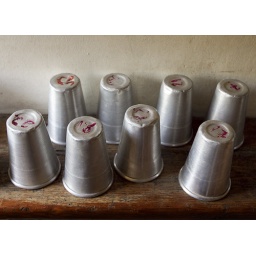
Numbered cups line a shelf at the Methodist Children's Home orphanage in Port-au-Prince,Haiti. A UMNS photo by Mike DuBose.